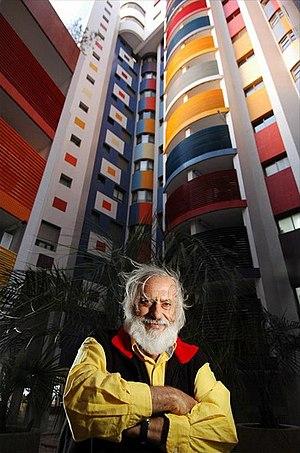
Yaacov Gibstein dit Agam est un plasticien israélien né à Rishon LeZion le 11 mai 1928, établi en France à partir de 1951, figure de l'art cinétique. Le travail d'Agam se caractérise par un mouvement induit par le déplacement aléatoire du point de vue du spectateur.